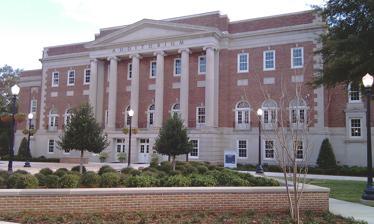
Building: Foster Auditorium
Country: United States of America
Year built: 1939
Multipurpose facility at the University of Alabama in Tuscaloosa, Alabama, United States Foster Auditorium Location University of Alabama Tuscaloosa, AL 35487 Owner University of Alabama Operator University of Alabama Capacity 3,800 Opened 1939 Tenants Alabama Crimson Tide Men's Basketball (1939–1968) Women's Basketball (1975, 2011–2016) Volleyball (1974–1995, 2011– present ) United States historic place Foster Auditorium U.S. National Register of Historic Places U.S. National Historic Landmark Wallace standing against desegregation while being confronted by Deputy U.S. Attorney General Nicholas Katzenbach at the University of Alabama . Location Tuscaloosa, Alabama Coordinates 33°12′28″N 87°32′38″W / 33.20778°N 87.54389°W / 33.20778; -87.54389 NRHP reference No. 05000457 Significant dates Added to NRHP April 5, 2005 Designated NHL April 5, 2005 Foster Auditorium is a multi-purpose facility at the University of Alabama in Tuscaloosa, Alabama . It was built in 1939 as a Works Progress Administration project and has been used for Alabama basketball, women's sports (in the 1970s and 1980s), graduations, lectures, concerts, and other large gatherings, including registration. Its status as the largest indoor building on campus came to an end in 1968 with the opening of the Memorial Coliseum . The building housed the Department of Kinesiology until 2006. In April 2009, the University announced a major renovation for the auditorium. After the renovation, the Crimson Tide women's basketball and volleyball programs moved back to Foster Auditorium, their original home. The facility is named for Richard Clarke Foster, president of the University of Alabama from 1937 to 1941. The building was declared a National Historic Landmark on April 5, 2005, for its role as the site of Governor George Wallace 's " Stand in the Schoolhouse Door " opposing actions to desegregate the university. Sports history Foster Auditorium was the site of a full court shot during the January 4, 1955 basketball game between the University of Alabama and the University of North Carolina. Alabama player George Linn made the 84 foot 11 inch shot at the end of the first half. The shot was featured in Sports Illustrated , and is commemorated at the Naismith Memorial Basketball Hall of Fame . A brass marker was placed in the gym floor to indicate the location of the shot. Stand in the Schoolhouse Door Vivian Malone arriving to register for classes at the University of Alabama's Foster Auditorium in 1963. More than any other event, Foster Auditorium is known as the site of the " Stand in the Schoolhouse Door " incident. On June 11, 1963, Governor George C. Wallace , making good on a campaign pledge to not allow integration of the university, stood in the doorway of the building on the day of registration. He was attempting to block two black students, Vivian Malone and James Hood , from enrolling at the university. President John F. Kennedy called on the Alabama National Guard to forcibly allow the students to enter the building if need be. Calling it "an unwelcomed, unwanted, unwarranted and force-induced intrusion upon the campus," Wallace denounced the actions, but, seeing as he could not win against the combined efforts of the Guard, federal marshals and Deputy United States Attorney General Nicholas Katzenbach , Wallace stepped aside, returning to the state capital as Malone and Hood entered for registration. The incident is seen as one of the seminal events in the Civil Rights Movement in America. The scene was depicted (with artistic liberties taken) in the 1994 film Forrest Gump . The courtyard at the auditorium's rear entrance (the actual "schoolhouse door" in which Wallace stood, as opposed to its front facade, where white students were allowed to enter) was dedicated in 2013 as the Malone-Hood Plaza in honor of James Hood and Vivian Malone. The Plaza is the site of the Autherine Lucy Clock Tower, named for the first black student to attend the University. See also List of National Historic Landmarks in Alabama List of NCAA Division I basketball arenas References